Xingang, Chiayi

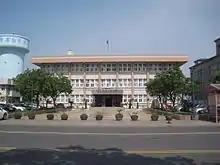
Xingang Township Government Office

Xingang Township or Singang Township is a rural township in Chiayi County, Taiwan.